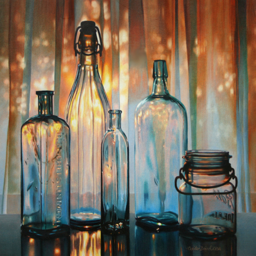
sunset in a bottle by person